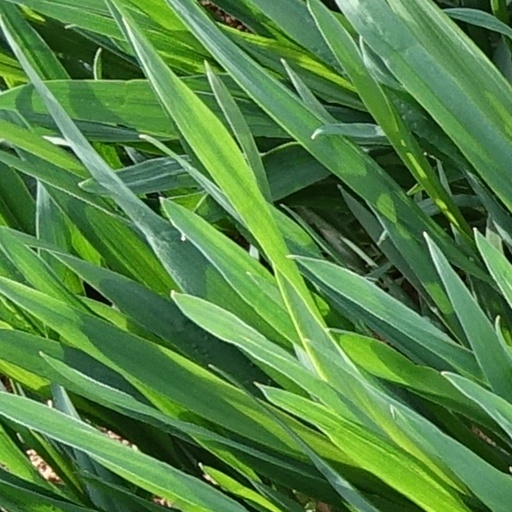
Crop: wheat